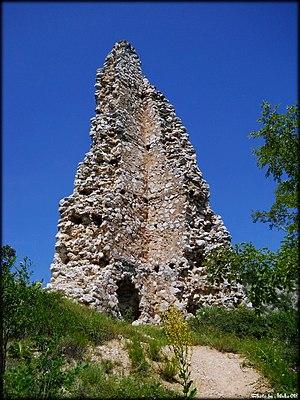
Miljkovac est un village de Serbie situé dans la municipalité de Crveni krst et sur le territoire de la Ville de Niš, district de Nišava. Au recensement de 2011, il comptait 182 habitants.
Cet article recense les monuments culturels du district de Nišava en Serbie.
La forteresse de Železnik est située à Miljkovac, dans la municipalité de Crveni krst, sur le territoire de la Ville de Niš et dans le district de Nišava, en Serbie. Elle est inscrite sur la liste des monuments culturels protégés de la République de Serbie.